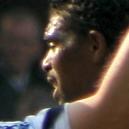
Age: 30